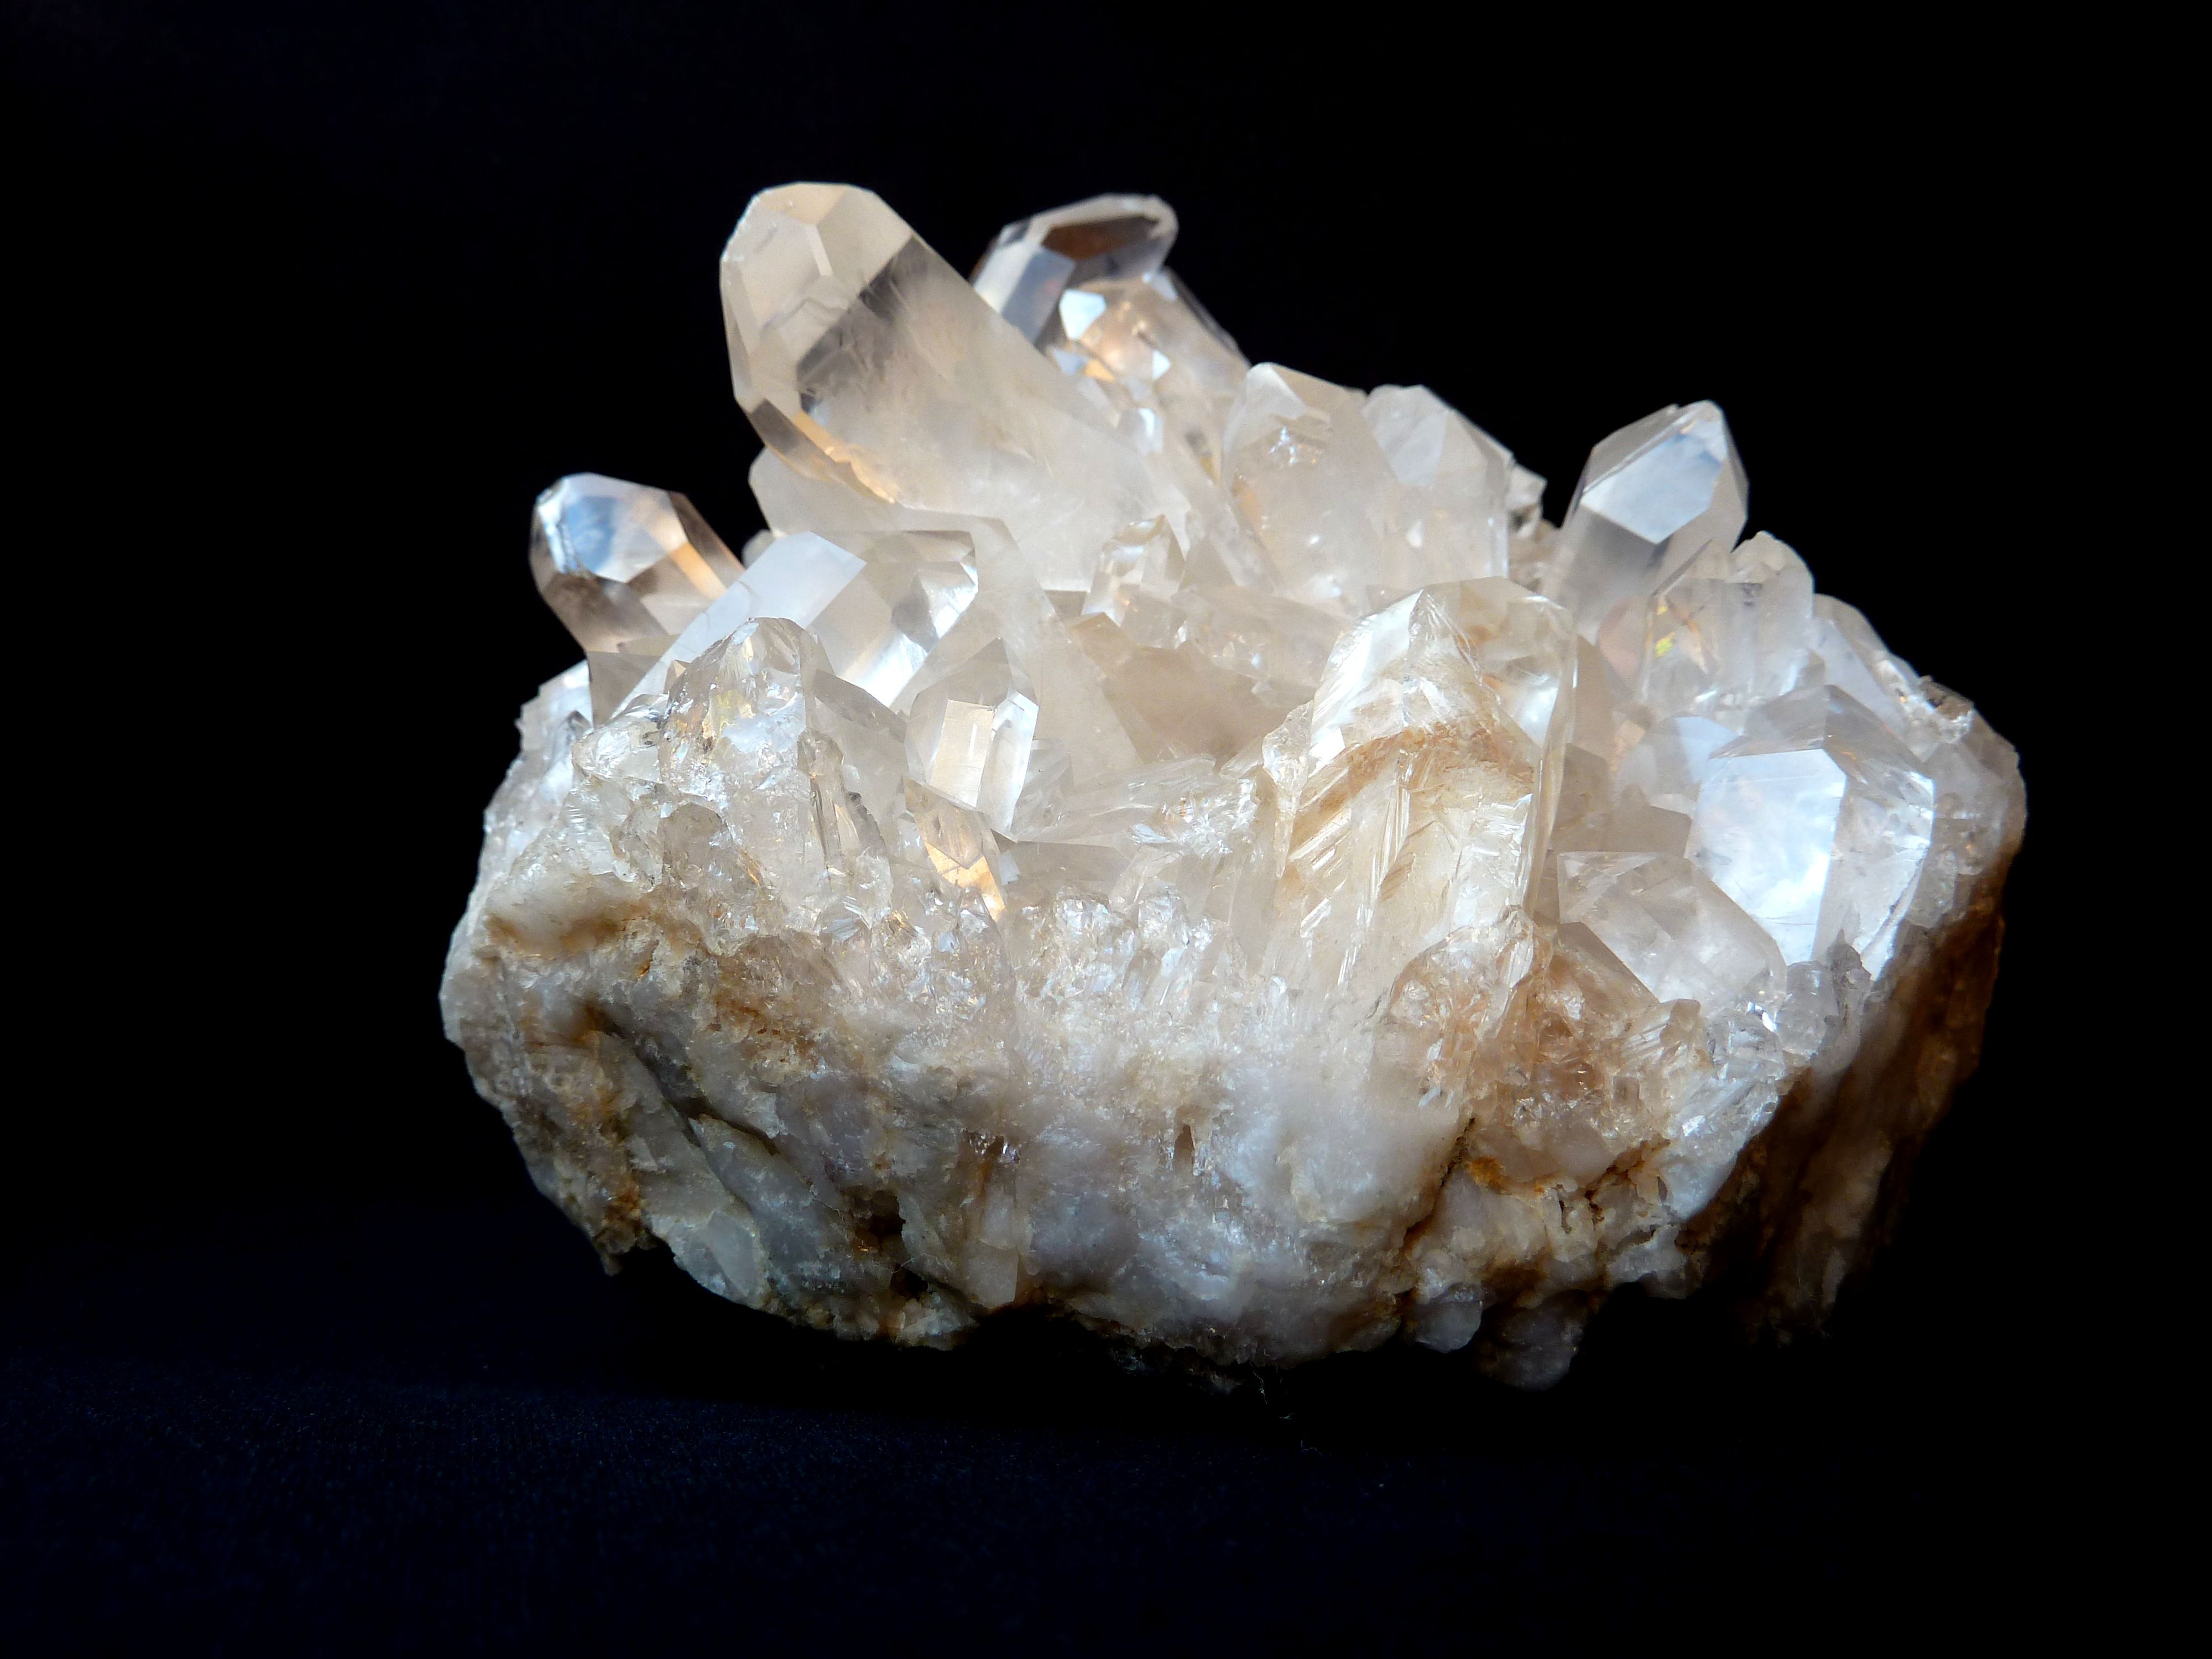
nature, stone, decoration, medicine, deco, transparent, jewellery, rocks, art, translucent, decorative, bright, beauty, gem, ore, crystal, late, bless you, shimmer, glassy, gemstone, mineral, quartz, decorate, rock crystal, healing stone, gem top, semi precious stone, valuable, naturopathy, clear to white, partly cloudy spotty, protective stone, gem buyer, chunks of precious stones, fashion accessory